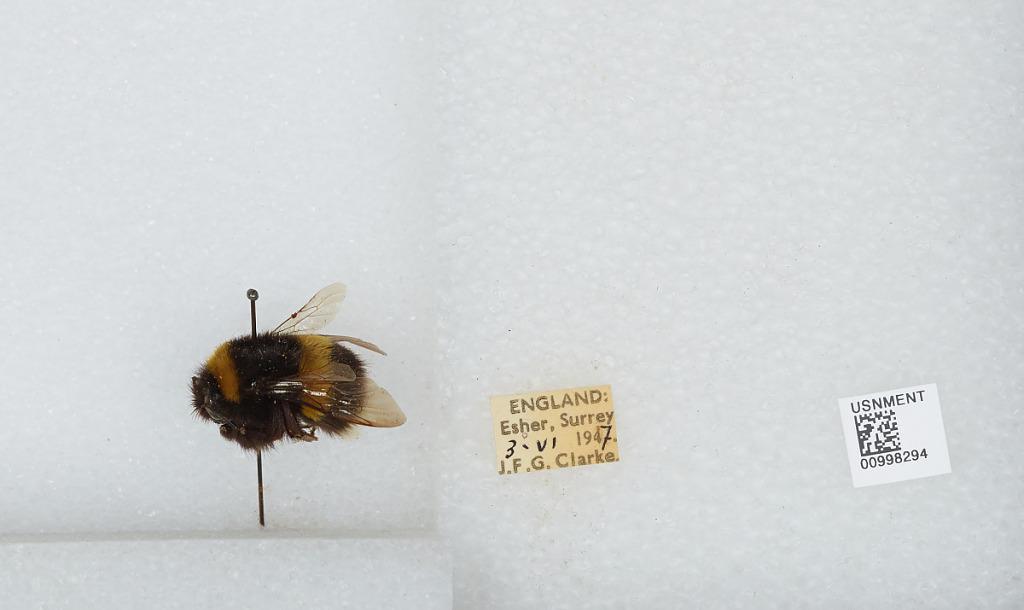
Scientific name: Bombus (Bombus) lucorum (Linnaeus)
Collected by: J. Clarke
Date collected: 1947-6-3
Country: United Kingdom
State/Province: England
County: Surrey
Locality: Esher
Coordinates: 51.3691, -0.365